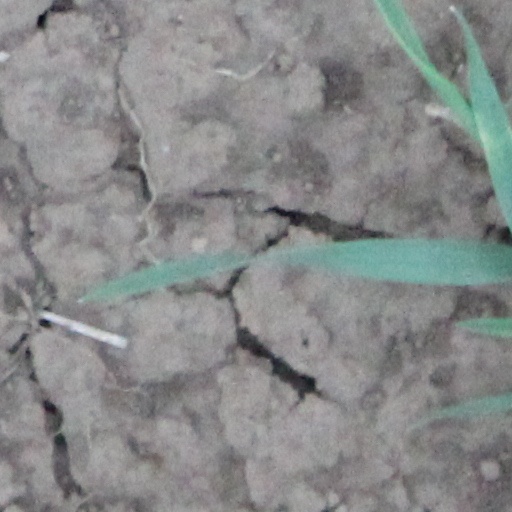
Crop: wheat